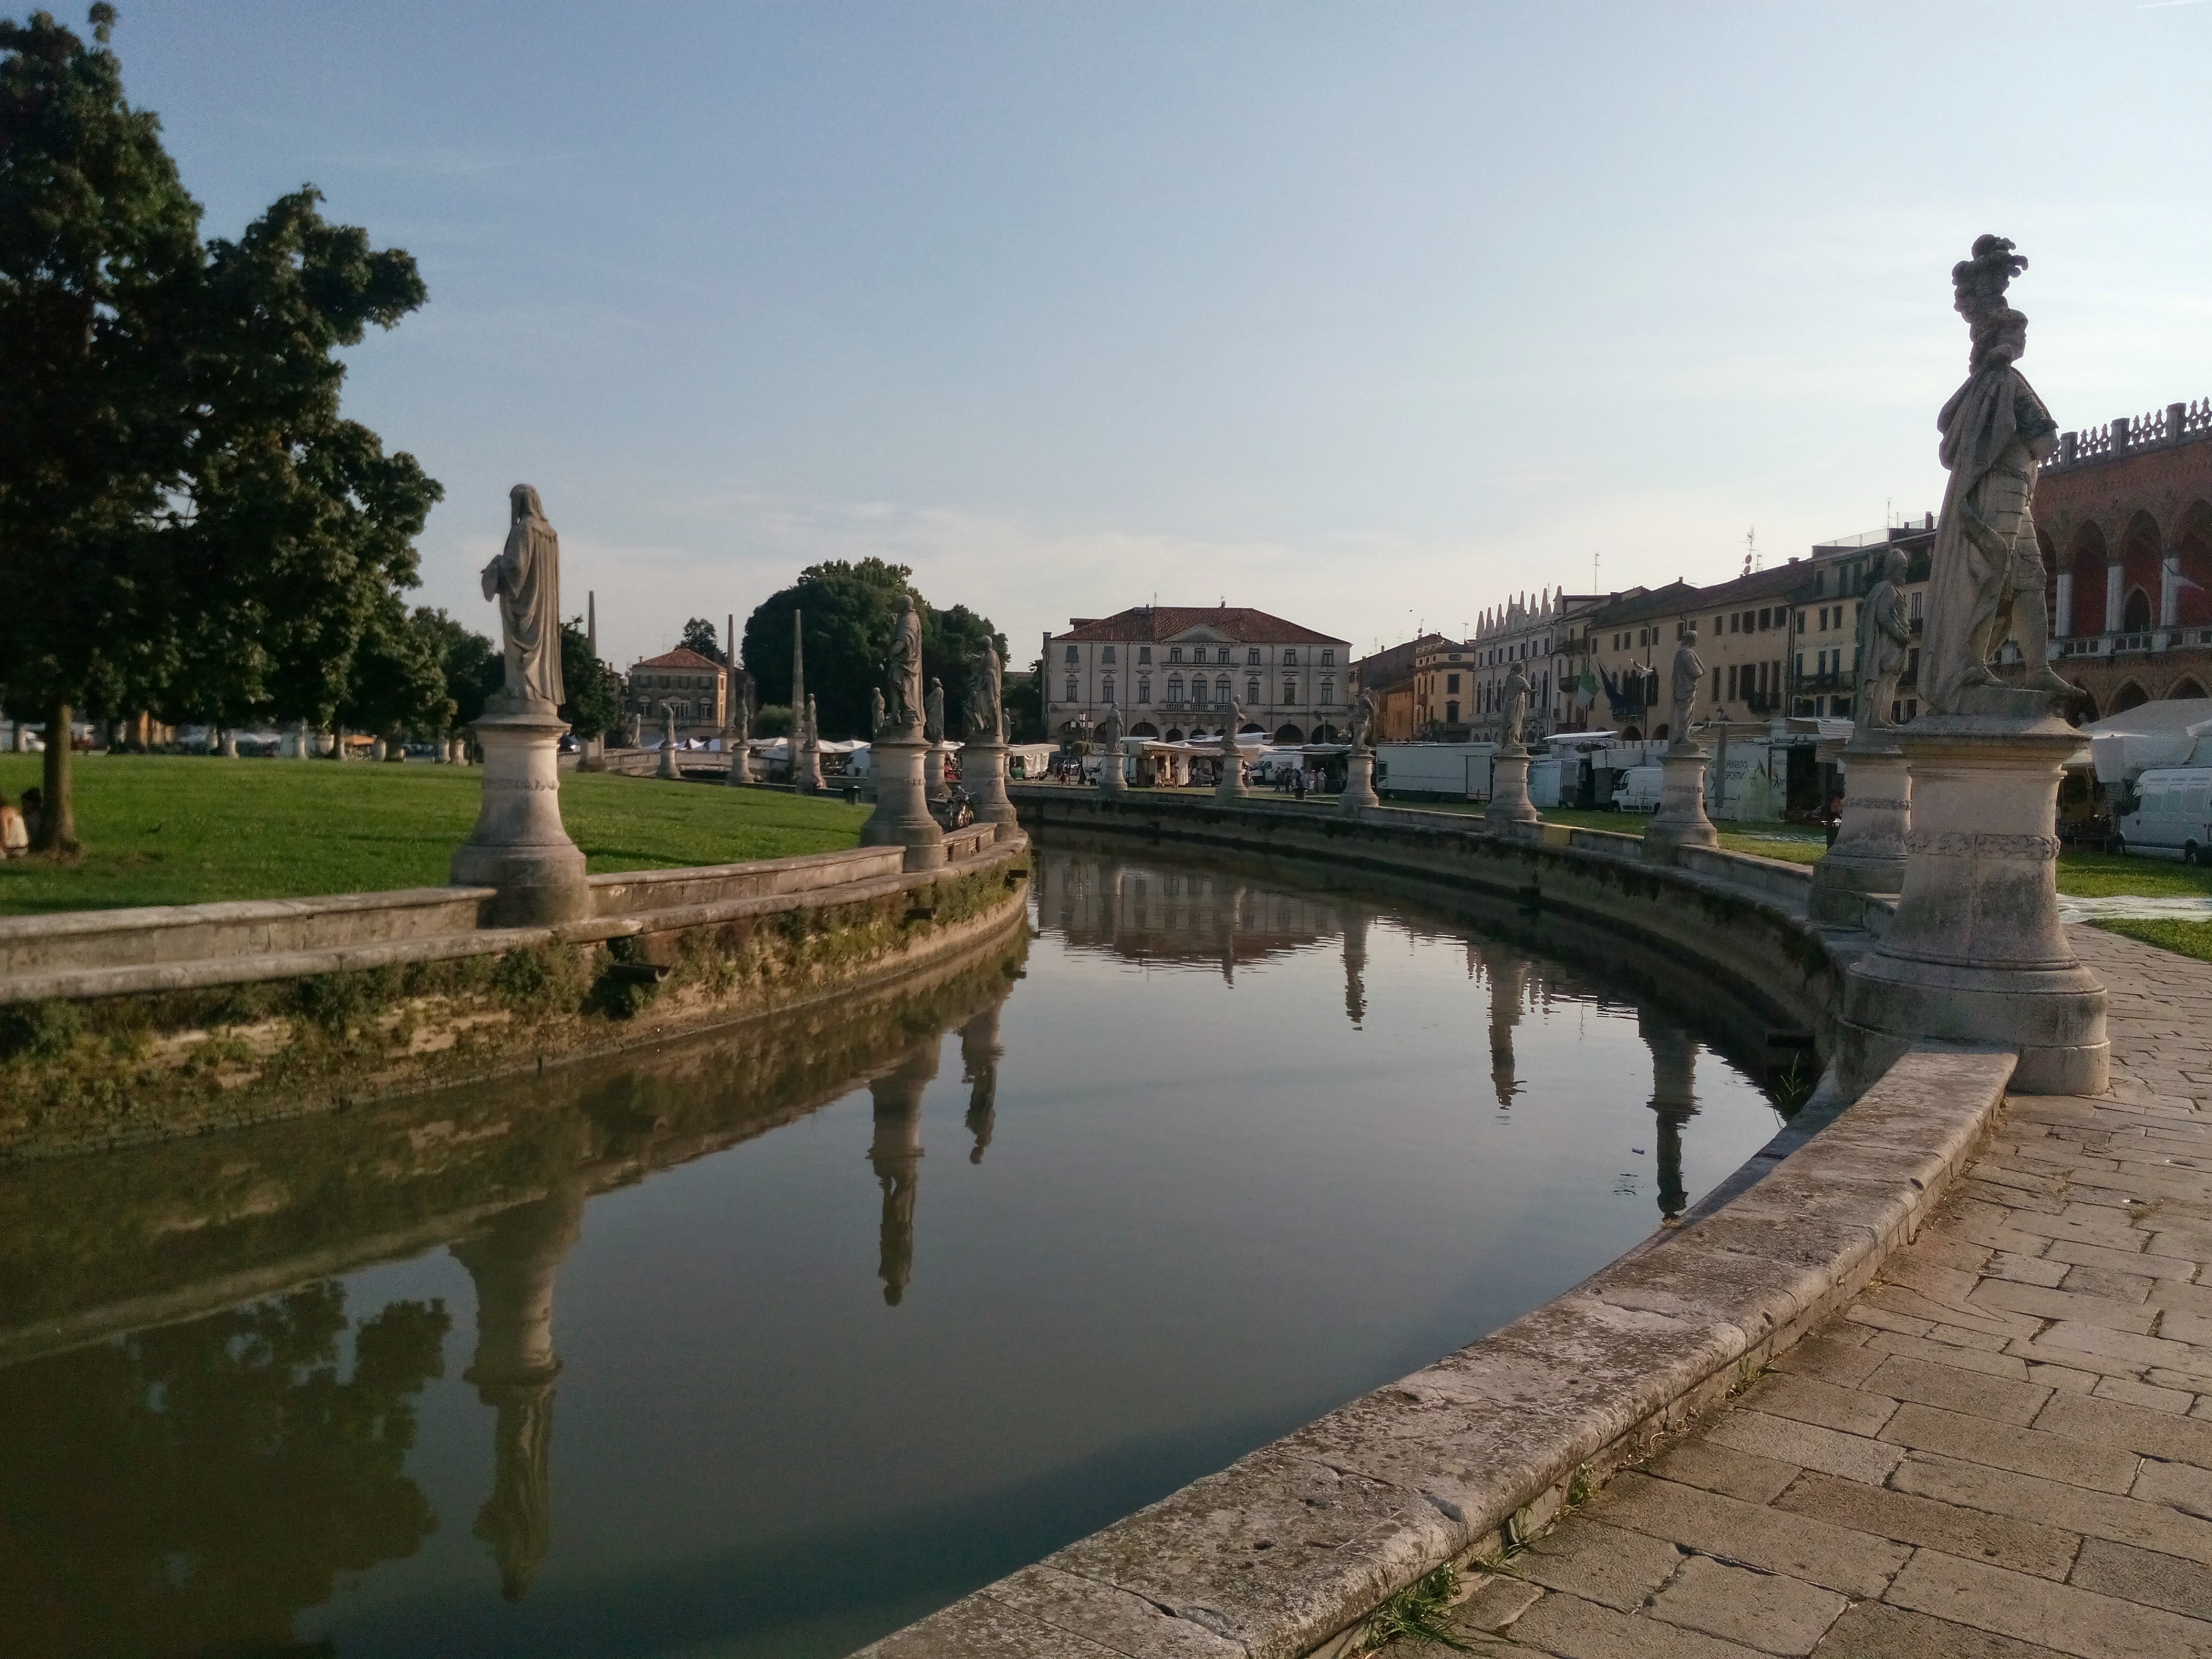
bridge, chateau, palace, river, canal, reflection, holiday, landmark, italy, reservoir, waterway, channel, estate, padova, moat, reflecting pool